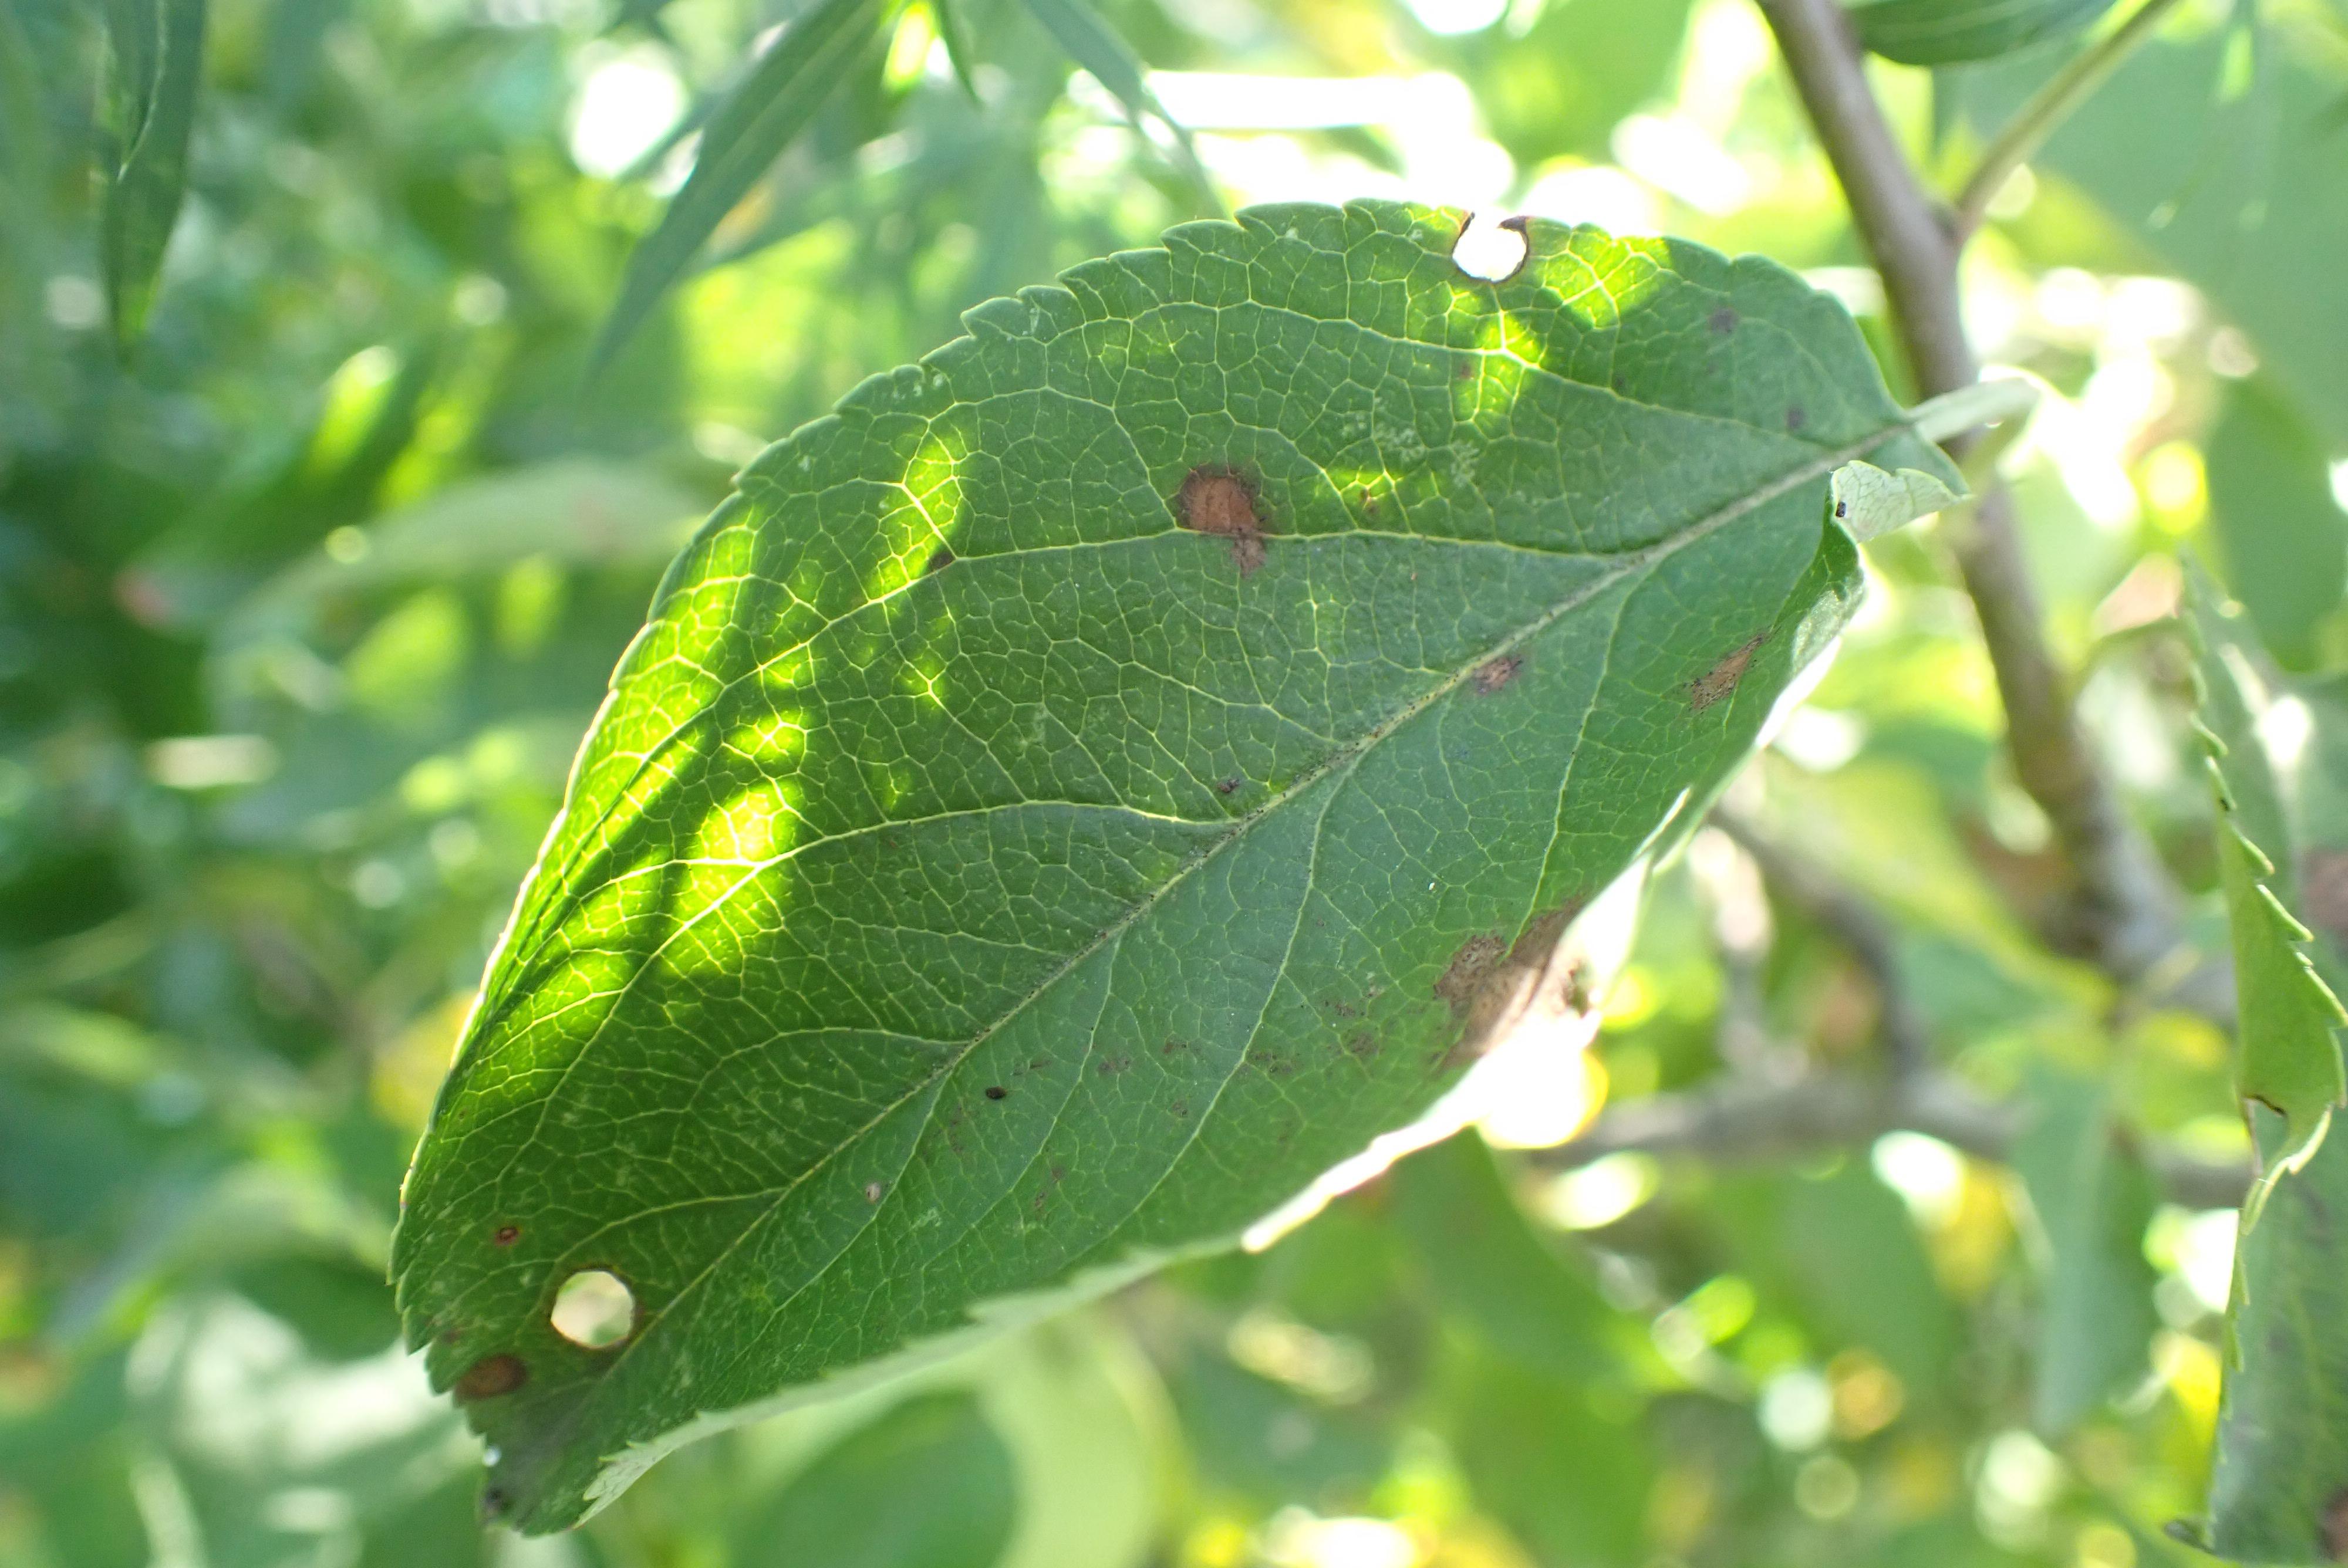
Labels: complex